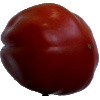
Label: tomato_heart